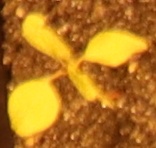
Label: Palmer Amaranth